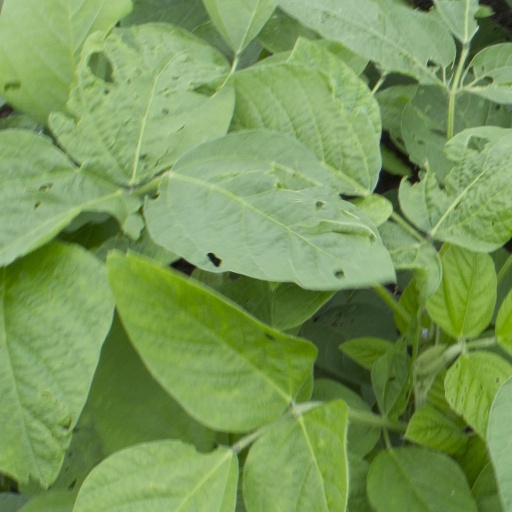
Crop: soybean